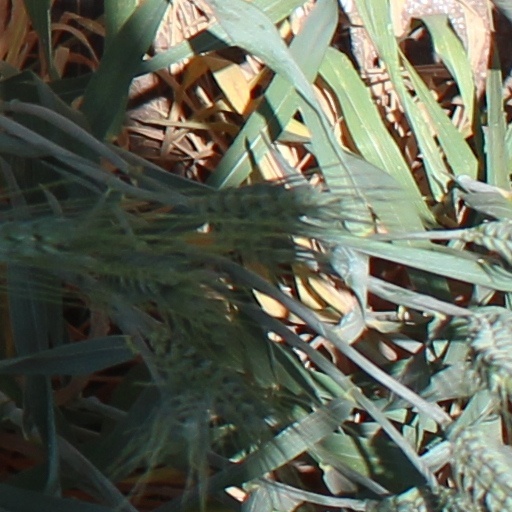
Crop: wheat